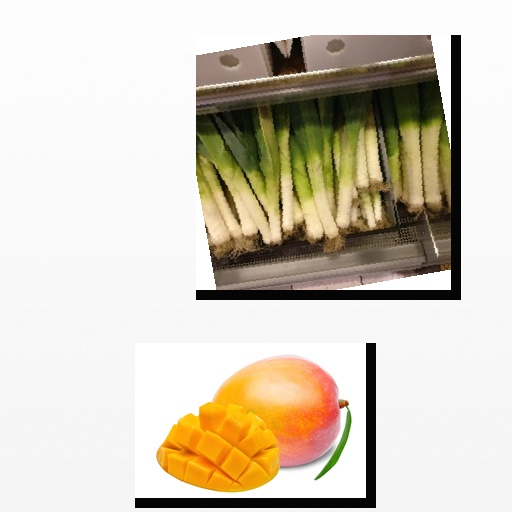
Food items: mango, leek